Speak Now World Tour – Live

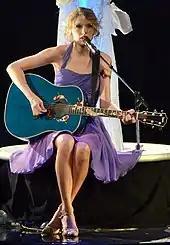
Taylor Swift on the Speak Now tour

In October 2010, Taylor Swift released hеr third studio album, "Speak Now". She quickly followed with the Speak Now World Tour, which started in February and wrapped its North American leg in November 2011. By December 2011, the album had sold 3.7 million copies, and the tour had attracted 1.3 million concertgoers. Swift's management team at Big Machine Records decided to release a live album to accompany the tour because of its profitability. According to the management team leader Jim Weatherson, "We've sold out virtually every show. [...] We know there's got to be a gap between 1.3 million tickets and 3.7 million albums. We felt we could create a wonderful piece for people to either relive the concert or experience what it was all about." On Swift's part, she told "Billboard" that she wanted to capture the tour on DVD because she would like to look back at it in the future": "Every single night I stand on that stage and it feels like it's the best crowd of the tour every night. They are so loud and emotional and so passionate, and [...] I want to look back on this years from now and show it to my kids and my grandkids."